List of sumo trophies

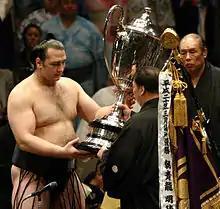
"Ōzeki" Kotoōshū wins the May 2008 tournament and is presented the Emperor's Cup by Kitanoumi, the chairman of the Japan Sumo Association.

Grand Sumo ("Ōzumō") is considered the national sport of Japan. Therefore, the winner of the top division championship receives a lot of trophies as tokens of recognition from the highest public figures of Japan but also from foreign States as diplomatic gifts. Companies also offer trophies as a show of goodwill in support of the national sport and as part of partnerships. The reward ceremony is however on the decline. In recent years, several controversies have led some companies to withdraw their support by withdrawing a trophy that had previously been awarded. Notably, the 2010 baseball betting scandal brought an end to the collaboration of a number of companies. However, the recent scandals are not entirely responsible for the decline of the award ceremony. The ceremony itself is held after NHK's live broadcast of sumo matches and therefore does not attract much attention. Even though prefectural governors and chairpersons of organisations appears, only about 30% of the audience remains for the awards ceremony. The arena is often deserted and applause are sparse.